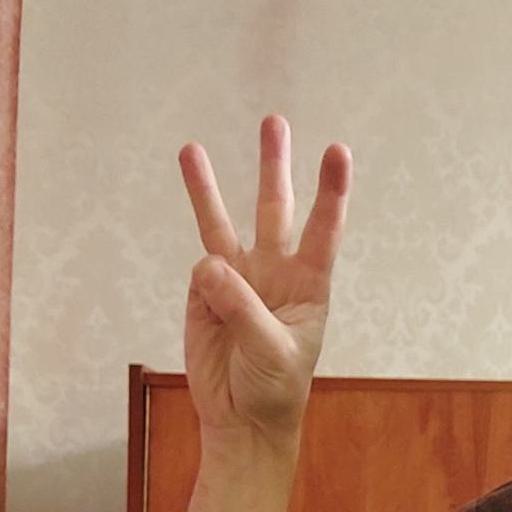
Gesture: three